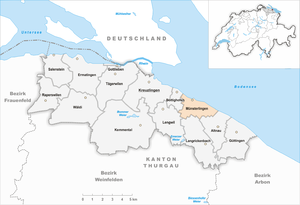
Münsterlingen est une commune suisse du canton de Thurgovie, située dans le district de Kreuzlingen.